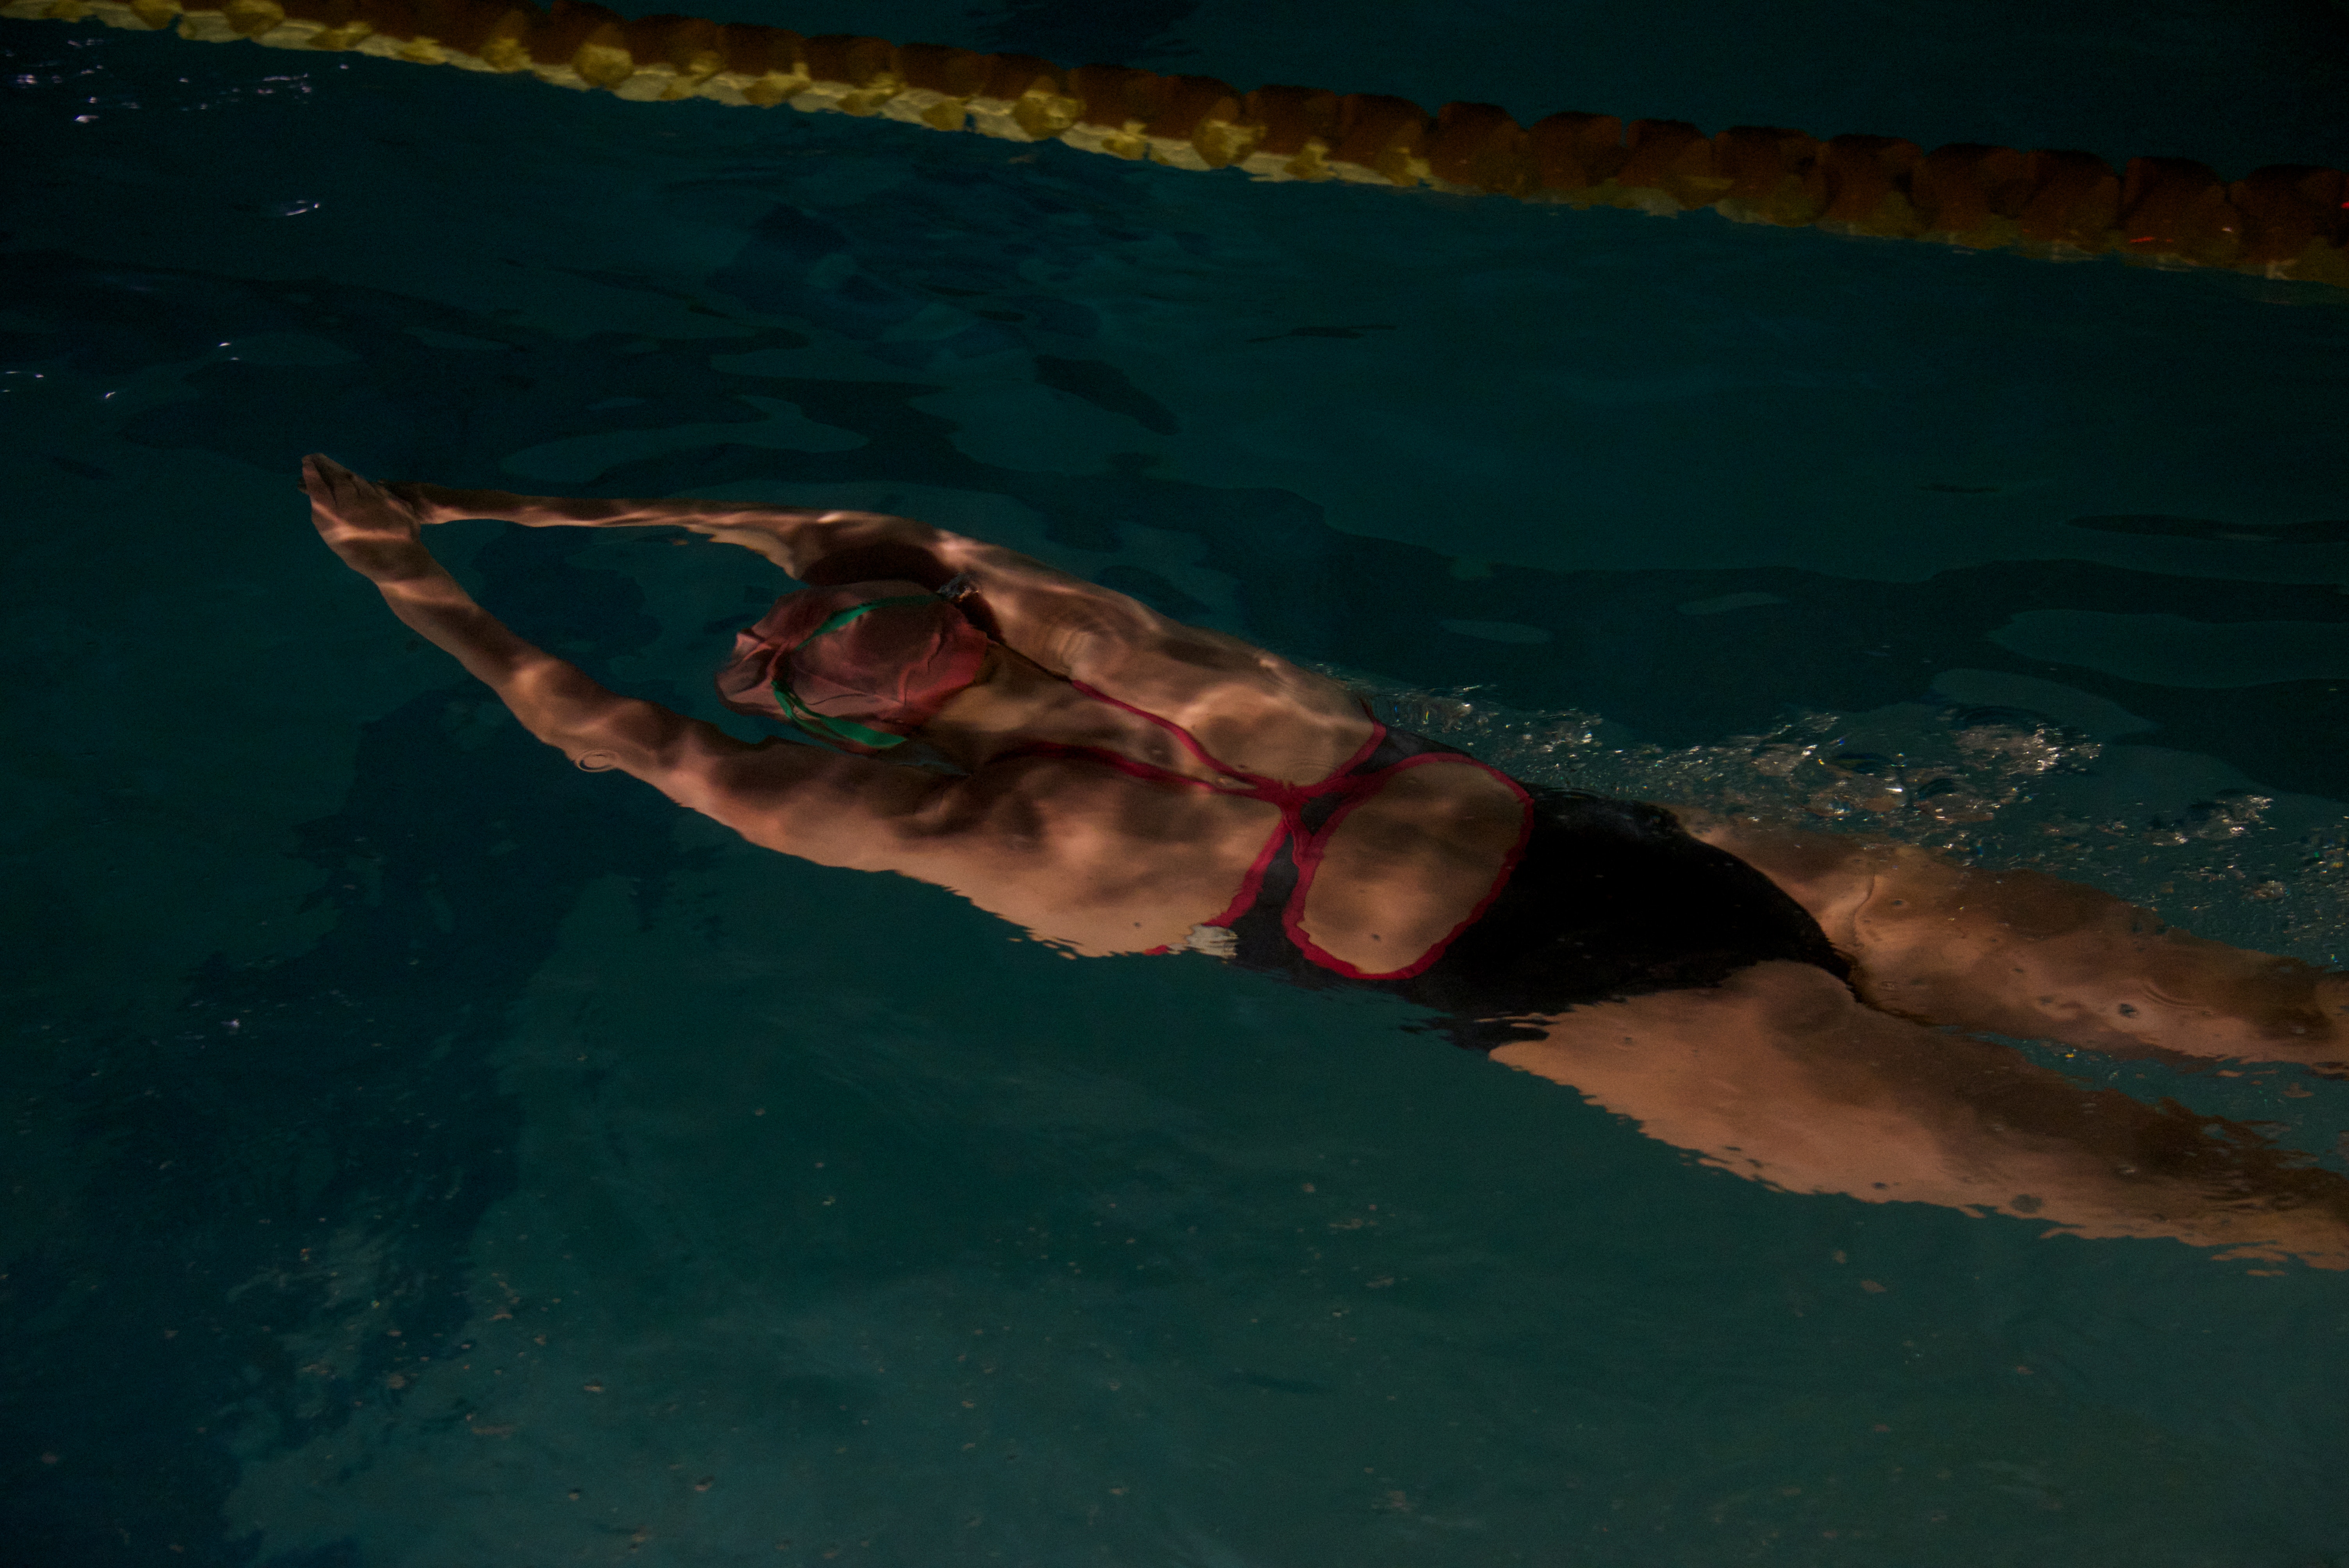
sea, water, ocean, wave, vacation, recreation, underwater, swim, reflection, swimming, swimmer, cool image, fun, cool photo, water sport, freestyle swimming